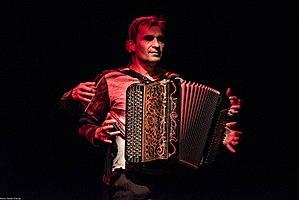
Arnaud Nano Méthivier lors de KRAFT.
"Arnaud Méthivier, surnommé ""Nano"", né le 6 avril 1971 à Orléans, est un accordéoniste, chanteur, compositeur, danseur, comédien, plasticien et créateur d’événements artistiques français.